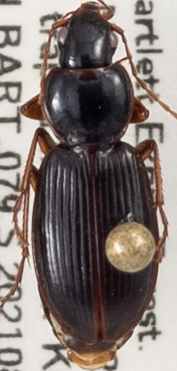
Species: Synuchus impunctatus
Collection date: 2021-08-11
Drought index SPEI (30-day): -0.064
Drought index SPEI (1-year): -1.01
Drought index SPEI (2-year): -0.492